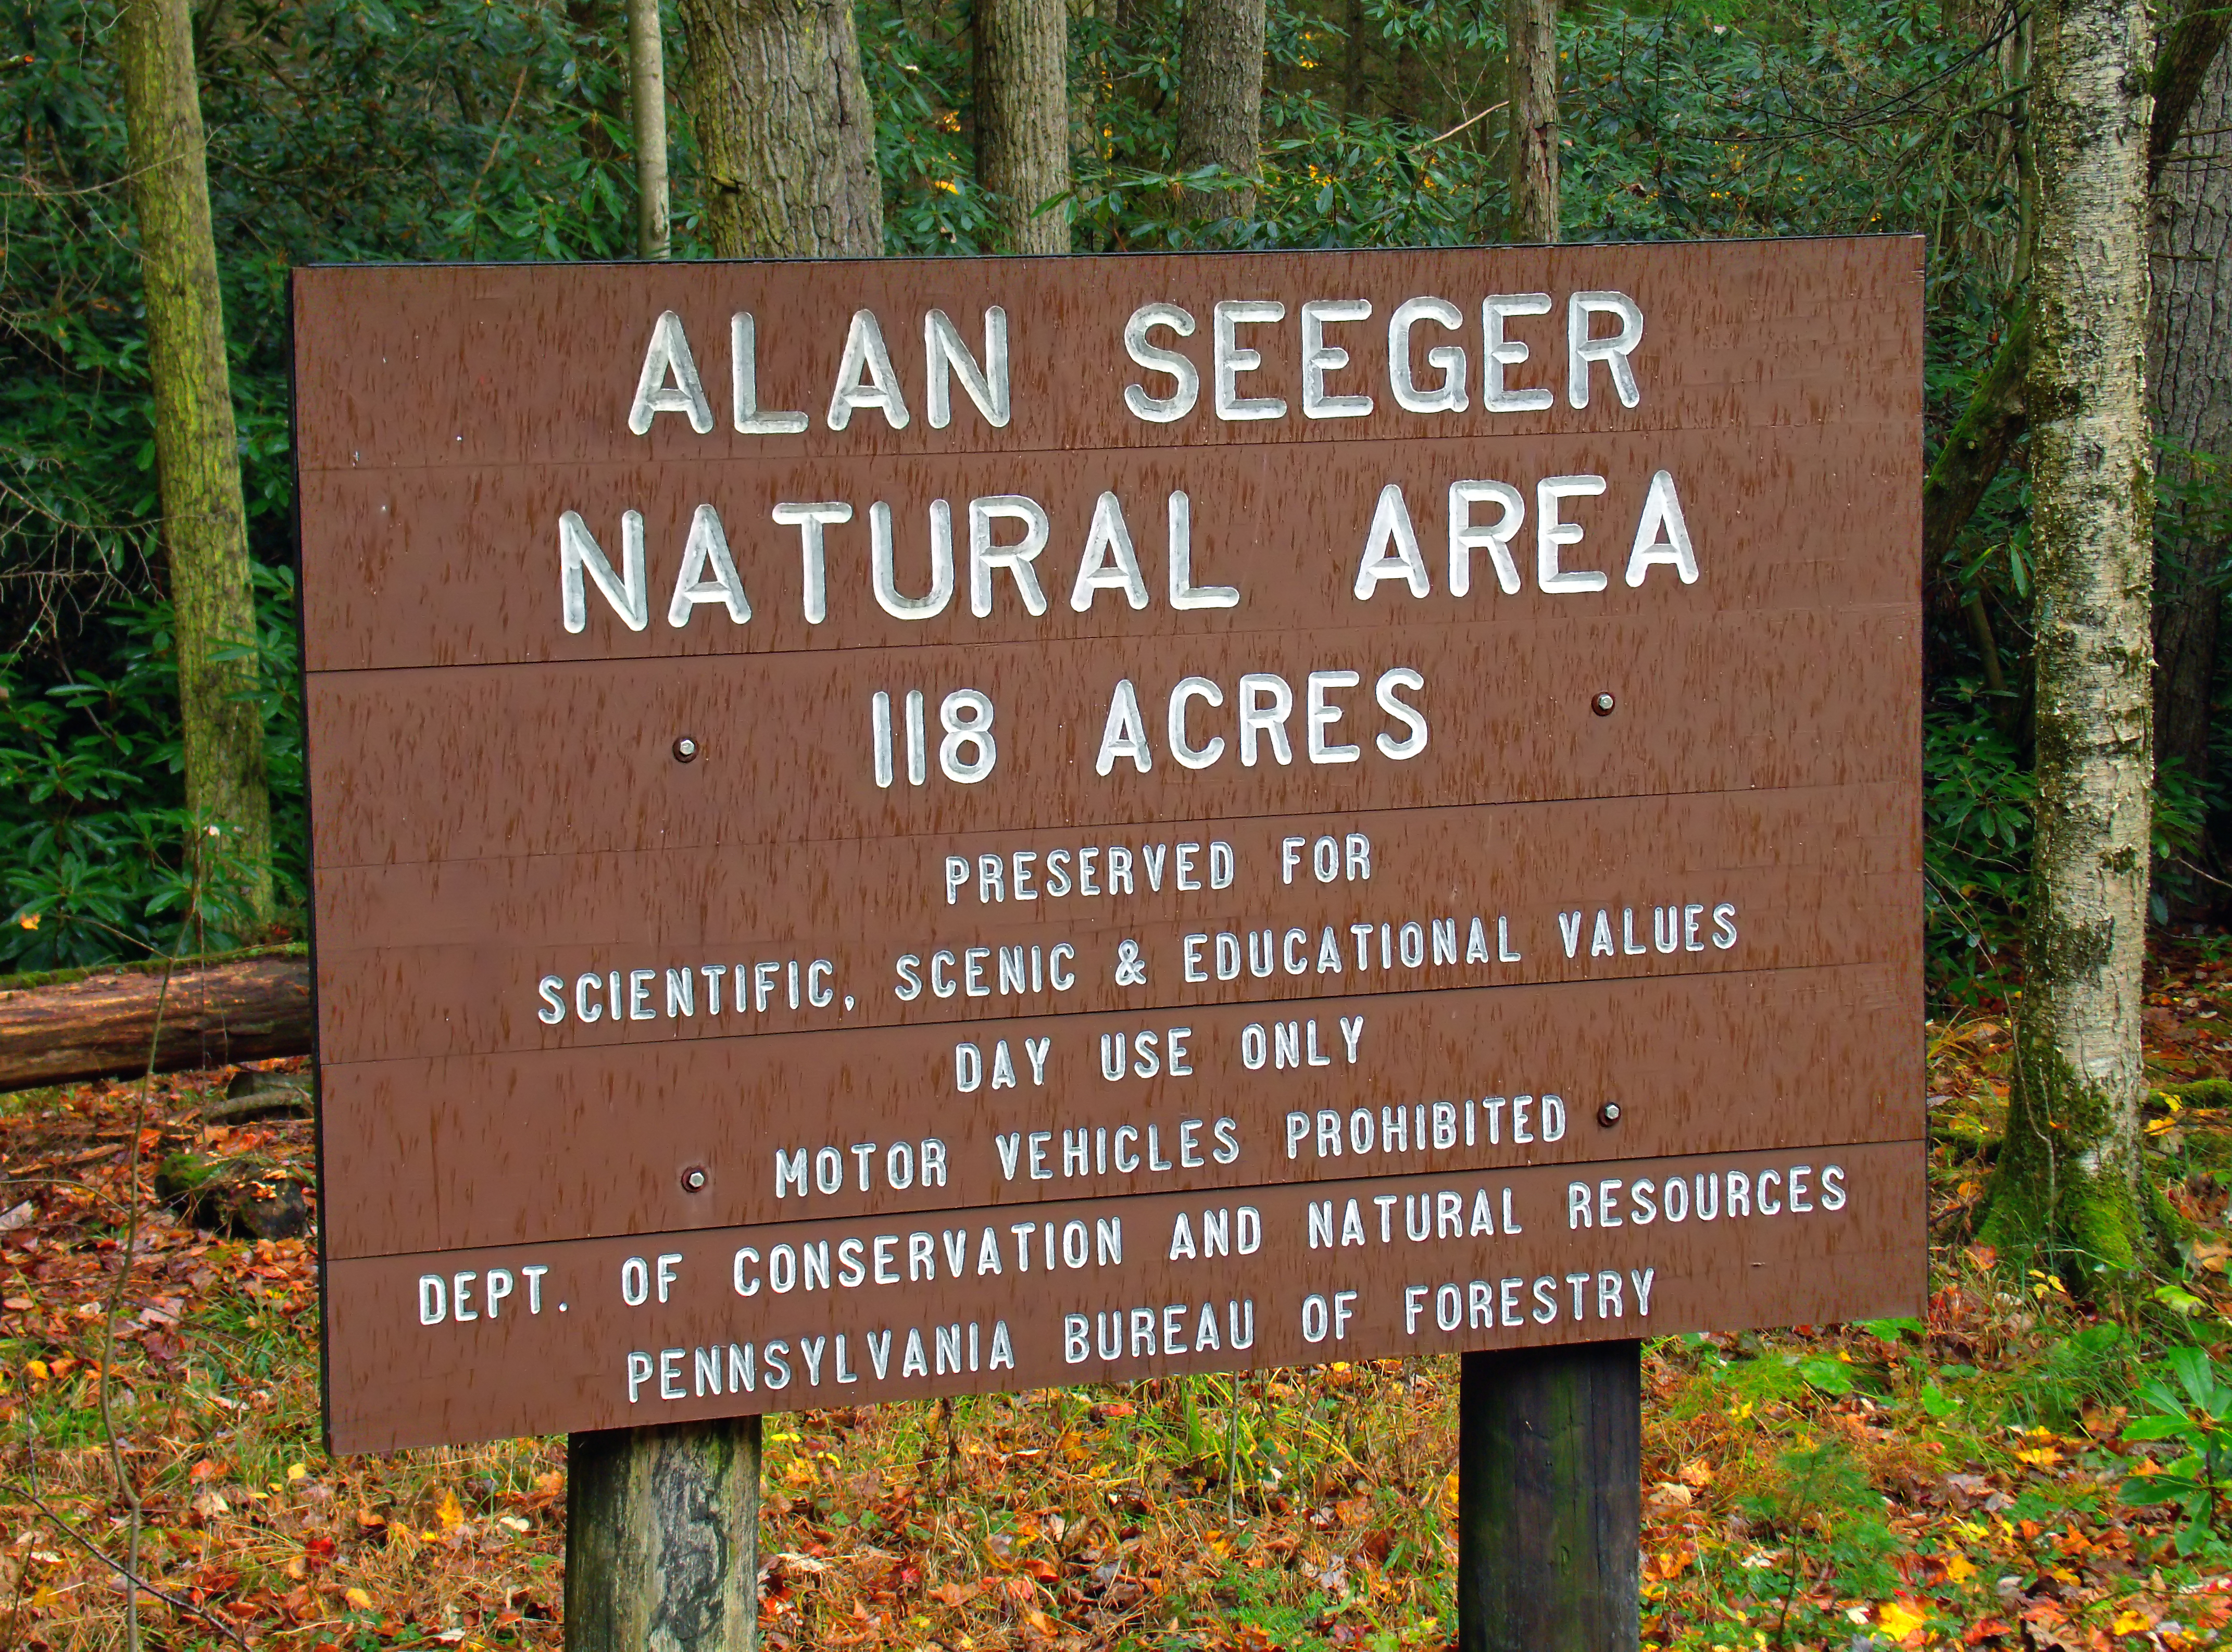
forest, hiking, trail, sign, autumn, signage, trees, memorial, creativecommons, pennsylvania, oldgrowthforest, relictforest, huntingdoncounty, rothrockstateforest, alanseegernaturalarea, state park